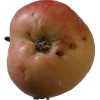
Label: Apple 10